Interstate 20 in Georgia

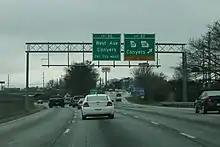
Interstate 20 west at Conyers

I-20/US 278/SR 12 has an interchange with Sigman Road. The three highways cross over Almand Creek and then enter the city limits of Conyers. They have an interchange with West Avenue. Within this interchange, they cross over Tanyard Branch. They pass the Rockdale Tennis Center just to its north and then have an interchange with SR 20/SR 138. They cross over Snapping Shoals Creek and then have an interchange with SR 162 (Salem Road). At this interchange, they leave the city limits of Conyers. After curving to the east-southeast, they enter Newton County. I-20/US 278/SR 12 curves back to the southeast. Just after beginning to curve back to the east-southeast, the three highways meet Almon Road on the southeastern edge of Almon. They cross over the Yellow River and then curve to the southeast. They pass Lawnwood Memorial Park to its north and then enter the city limits of Covington. At the first interchange in the city, US 278/SR 12 leaves I-20, and the Interstate begins to curve to the northeast. It travels on a bridge over Old Atlanta Highway and some railroad tracks of CSX. After traveling under a bridge that carries SR 81, it very briefly cuts across the extreme southeastern corner of Oxford and then re-enters Covington. It crosses over Dried Indian Creek and curves to a nearly due east direction. It has an interchange with Alcovy Road. Just after this interchange, it temporarily leaves the city limits of Covington again and curves to the east-southeast. After an interchange with SR 142 (Hazelbrand Road), it reenters Covington. It crosses over the Alcovy River before leaving Covington for its third and final time. The highway curves to the east-northeast and then has an interchange with SR 11. It curves to the east-southeast and crosses over Nelson Creek. Right after crossing over the Little River, it has another interchange with US 278/SR 12. At this interchange, it enters Walton County.